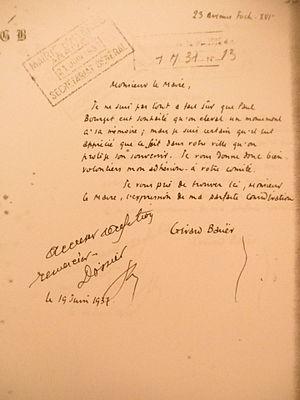
Marius Daille est un général de corps d'armée français, né le 10 octobre 1878 aux Mollettes et mort le 6 janvier 1978 à Hyères.